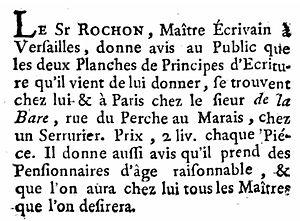
Annonce du maître écrivain Rochon dans le Mercure de France, juin 1763, p. 181.
Claude Antoine Druon Rochon est un maître écrivain français actif durant le troisième quart du XVIIIᵉ siècle.